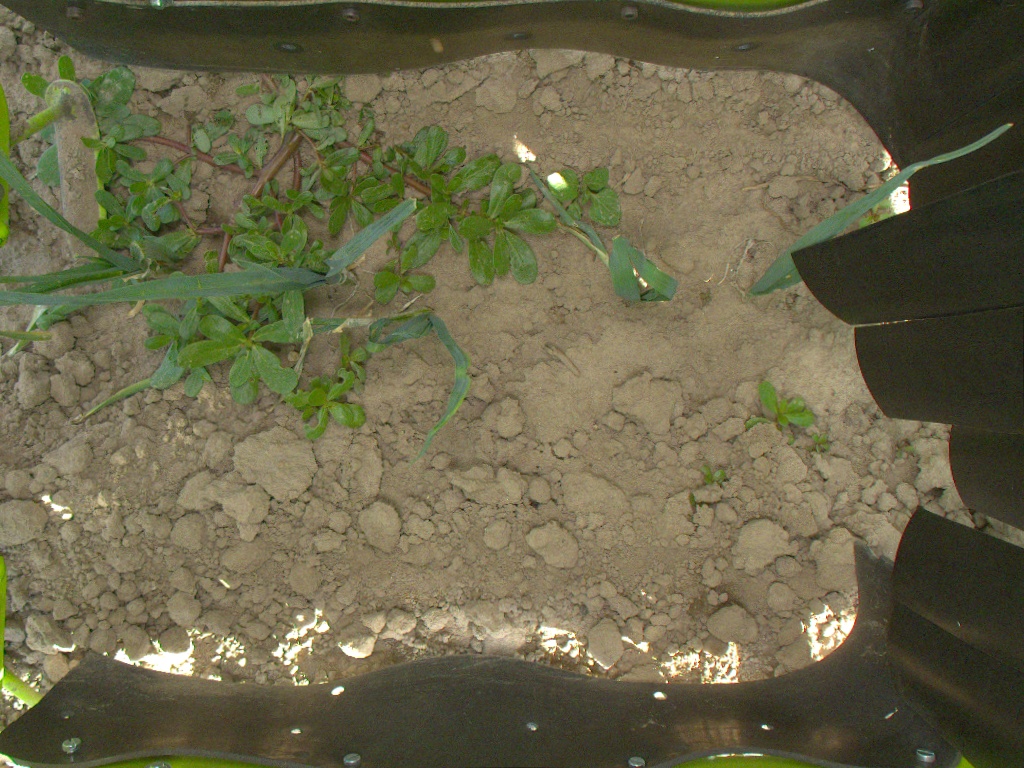
Crop: leek
Objects: leek, leek, leek, leek, leek, stem_leek, stem_leek, stem_leek, stem_leek, stem_leek